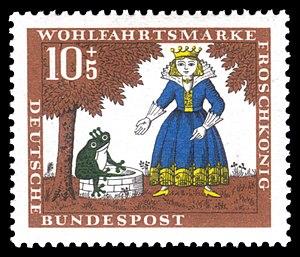
Le Roi Grenouille ou Henri de Fer, Le Roi-Grenouille ou Henri-le-Ferré, ou La Fille du Roi et la Grenouille est un conte populaire allemand. Il s'agit du premier conte apparaissant dans le premier tome des Contes de l'enfance et du foyer, le recueil des frères Grimm.